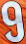
Number: 9